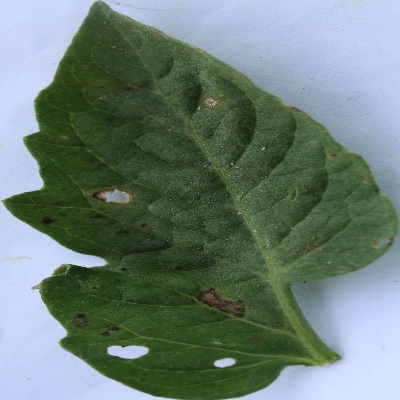
Crop: Tomato
Condition: septoria leaf spot